Esperanto orthography

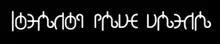
"antaŭ kvar monatoj" (four months ago) in the invented script from the TV series "Resident Alien". Script reads right to left; "u" and "v" are not distinguished.

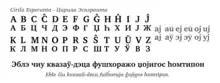
The Cyrillic Esperanto Alphabet and pangram "Eble ĉiu kvazaŭ-deca fuŝĥoraĵo ĝojigos homtipon." (Maybe every quasi-fitting bungle-choir makes a human type happy.)

The Shavian alphabet, which was designed for English, was modified for use with Esperanto by John Wesley Starling. Though not widely used, at least one booklet has been published with sample Shavian texts. Not all letters are equivalent to their English values, and special forms of the letters and have been added for the accusative case ending and verbal inflections; the grammatical endings and the words "la" 'the', "aŭ" 'or' and "kaj" 'and' are written as ligatures.